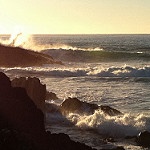
Label: sea